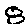
Label: 8